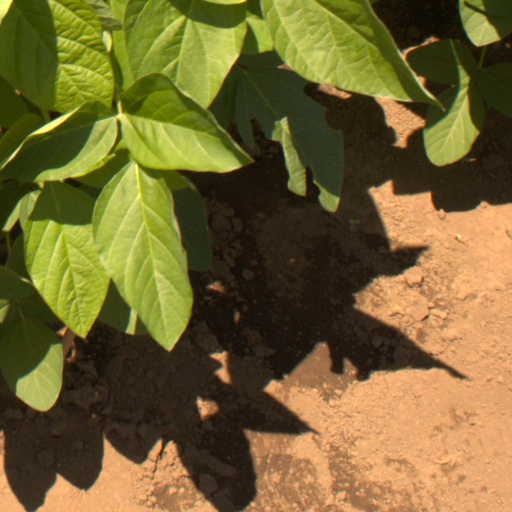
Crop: soybean